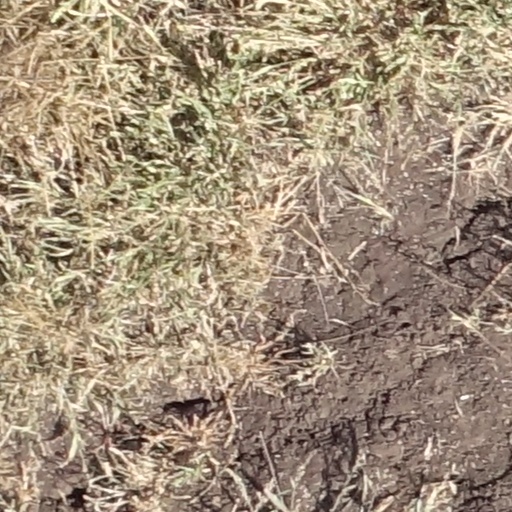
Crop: sorghum